George Bamberger

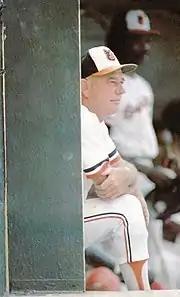
Bamberger in 1977

As a pitching coach, Bamberger's pitching philosophy was to throw strikes. He thought it was not rational to try and pinpoint pitches, and the key to success was changing speeds and types of pitches, while throwing down the middle. He also would teach his famed illegal spitball pitch, "The Staten Island Sinker".